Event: Nepal Earthquake
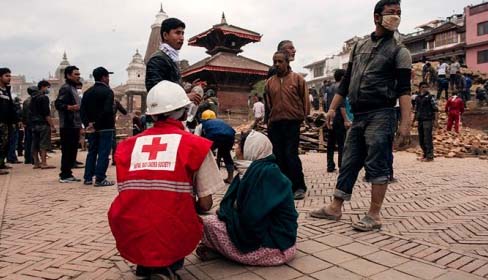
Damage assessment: damage